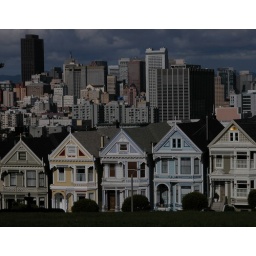
Classical Victorian buildings (probably the most photographed houses in SF) in front of the city skyline